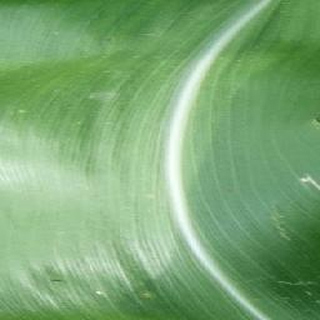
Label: healthy_corn